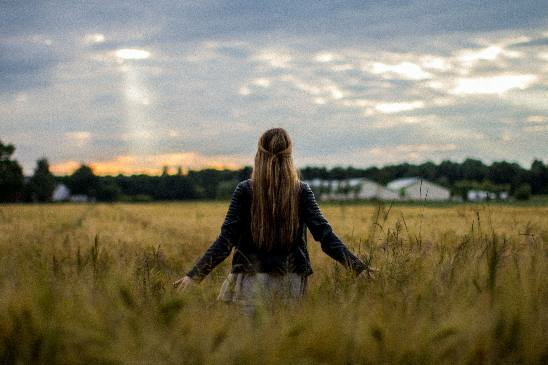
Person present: Yes